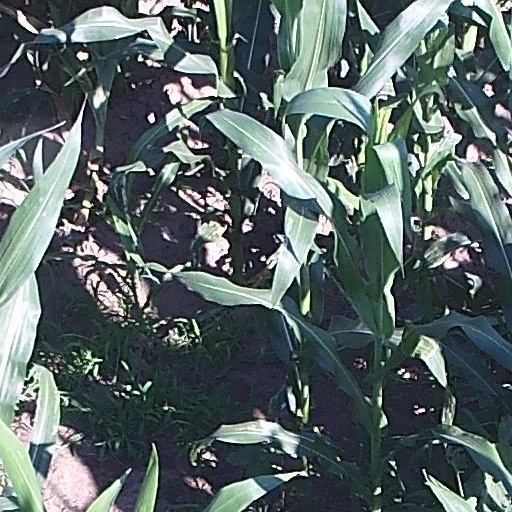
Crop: maize; corn